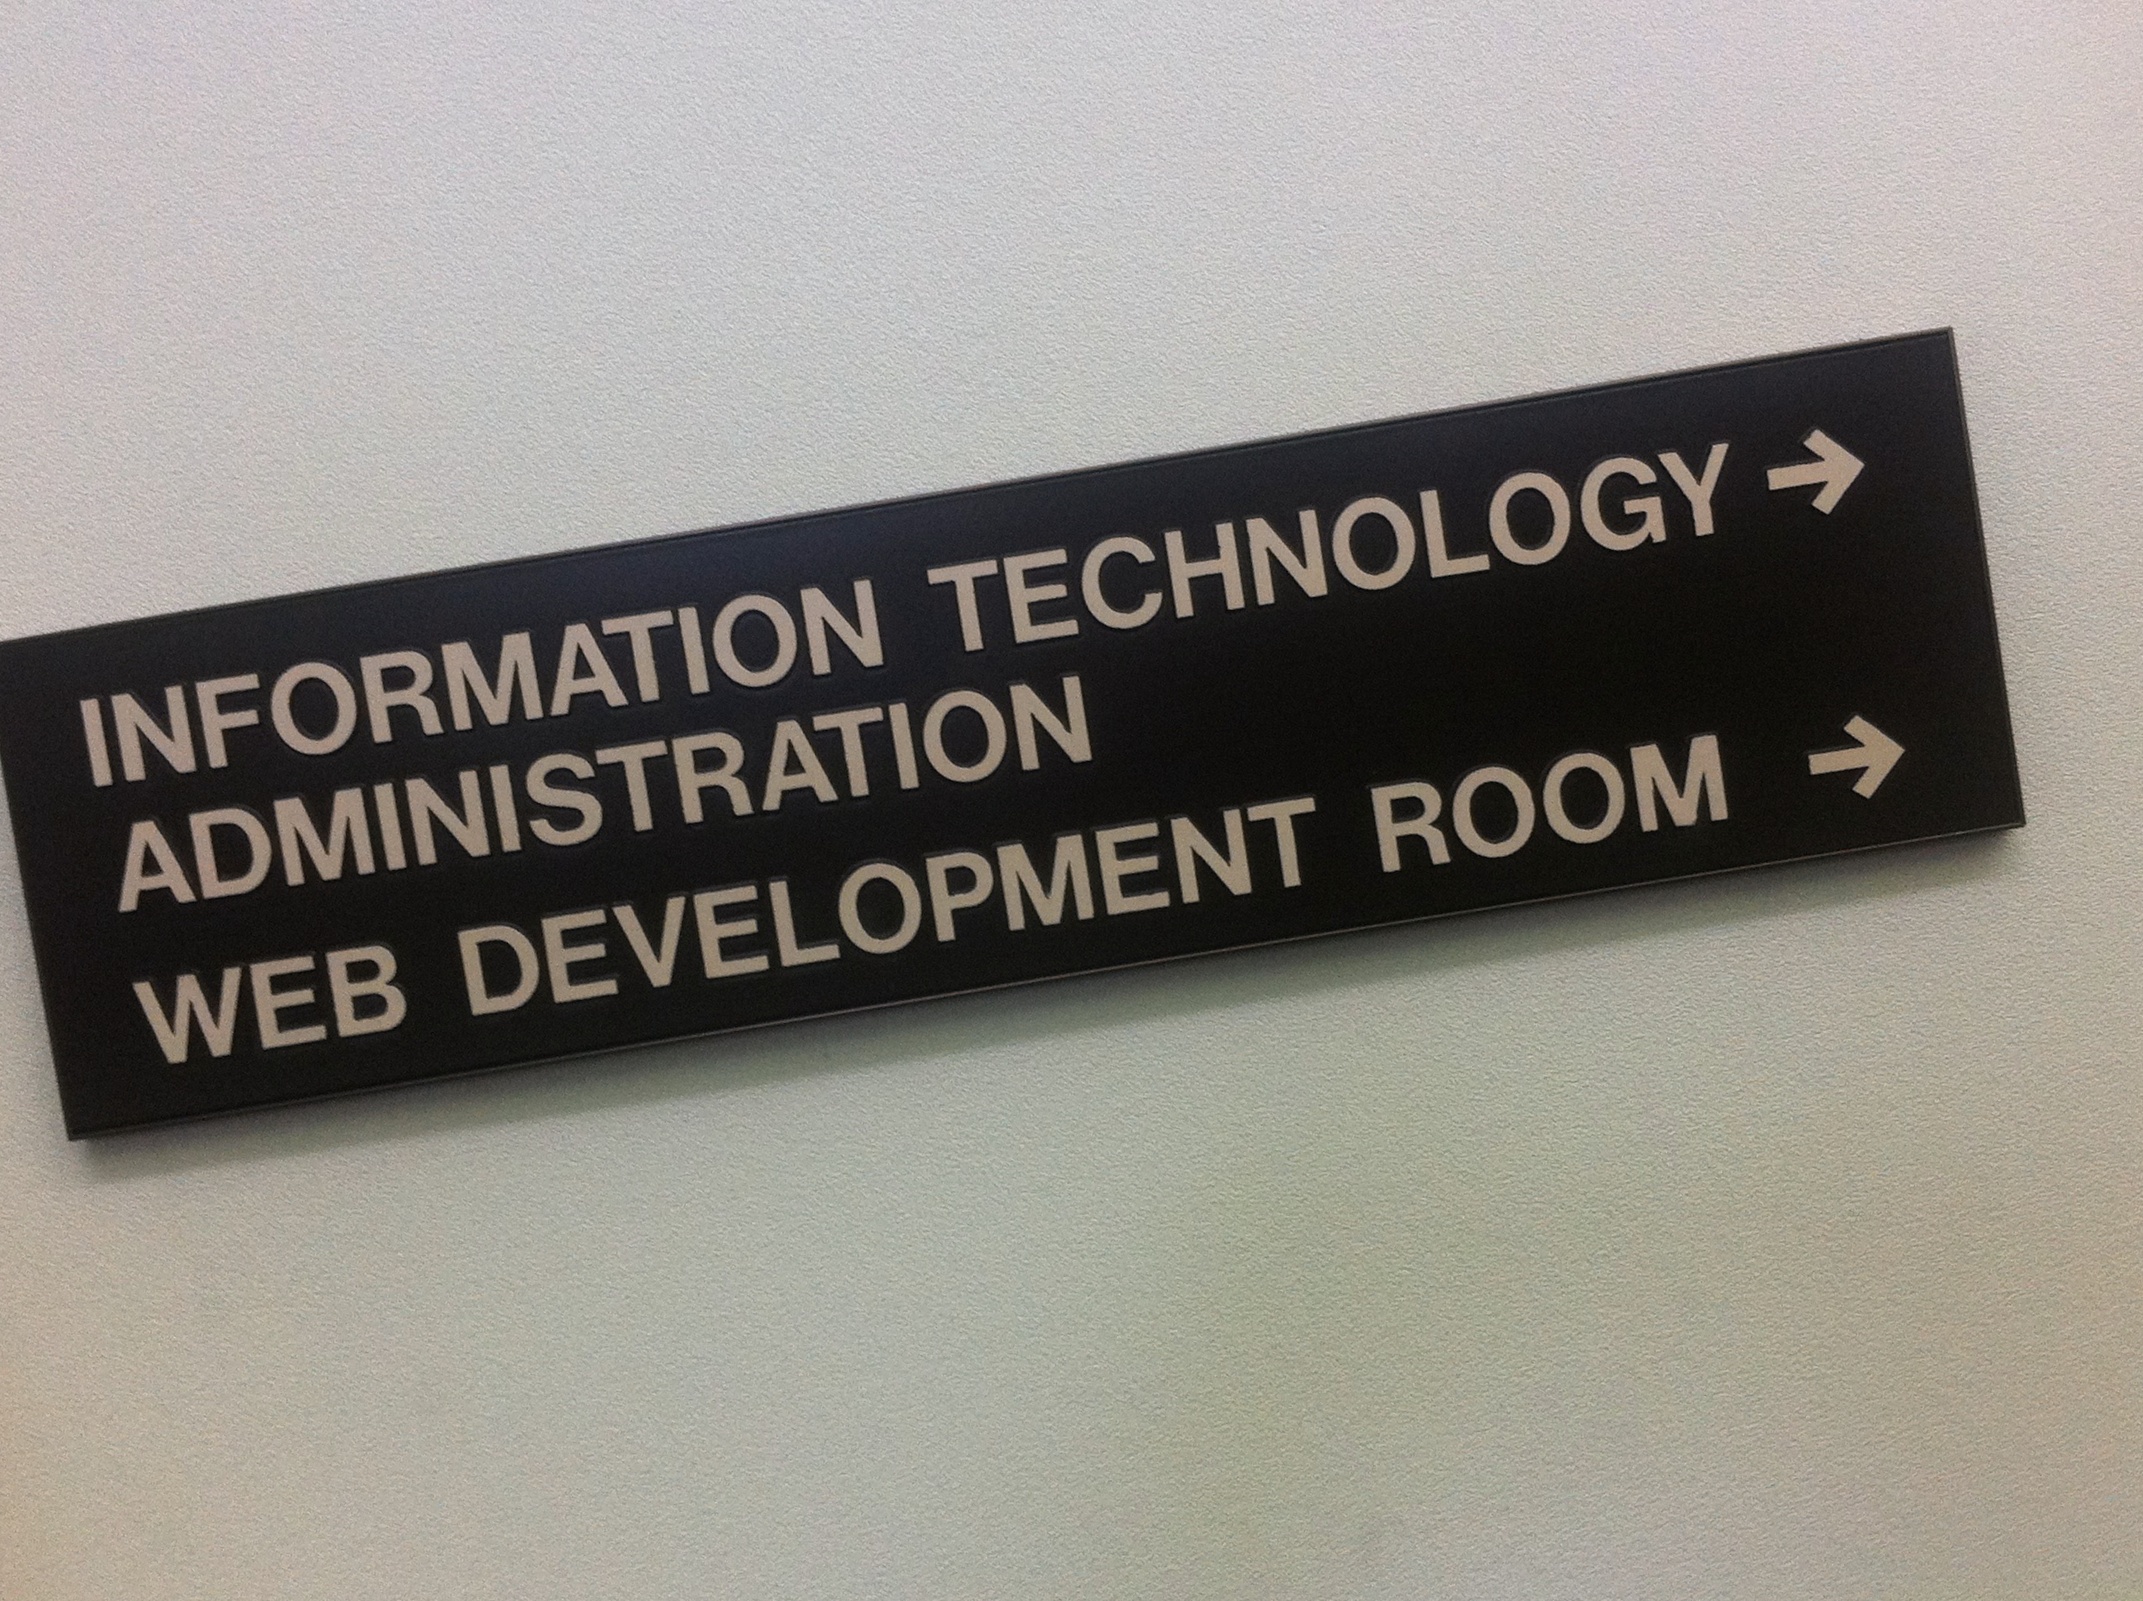
number, sign, signage, label, brand, font, text, odyssey